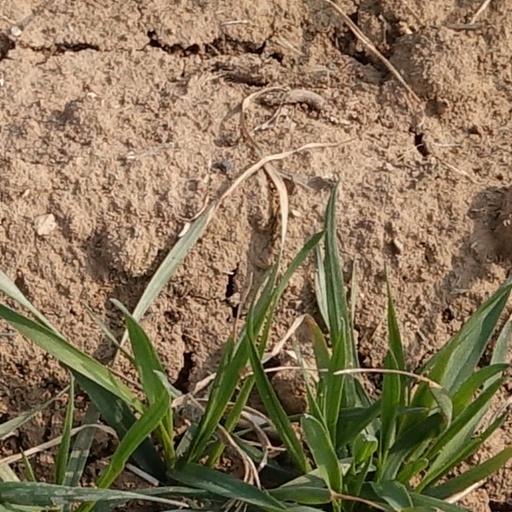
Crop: wheat